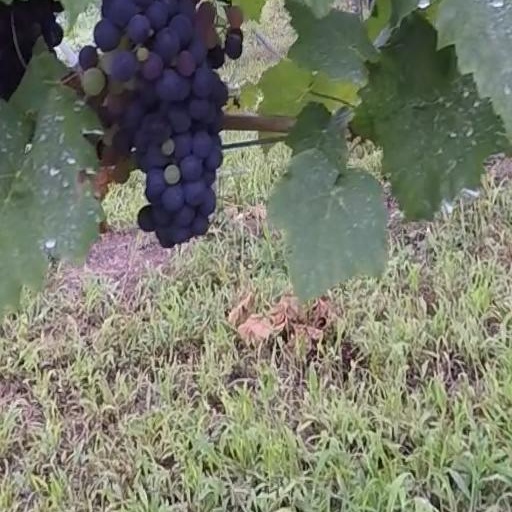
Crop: grape